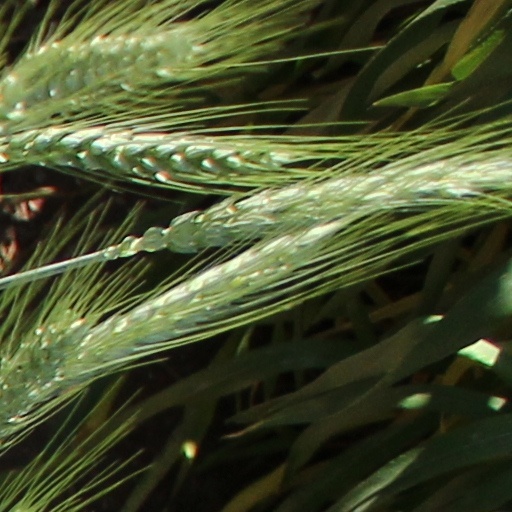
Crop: wheat